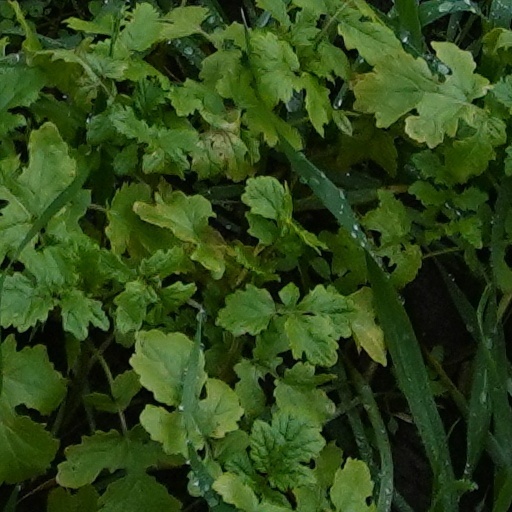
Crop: wheat